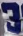
Number: 3